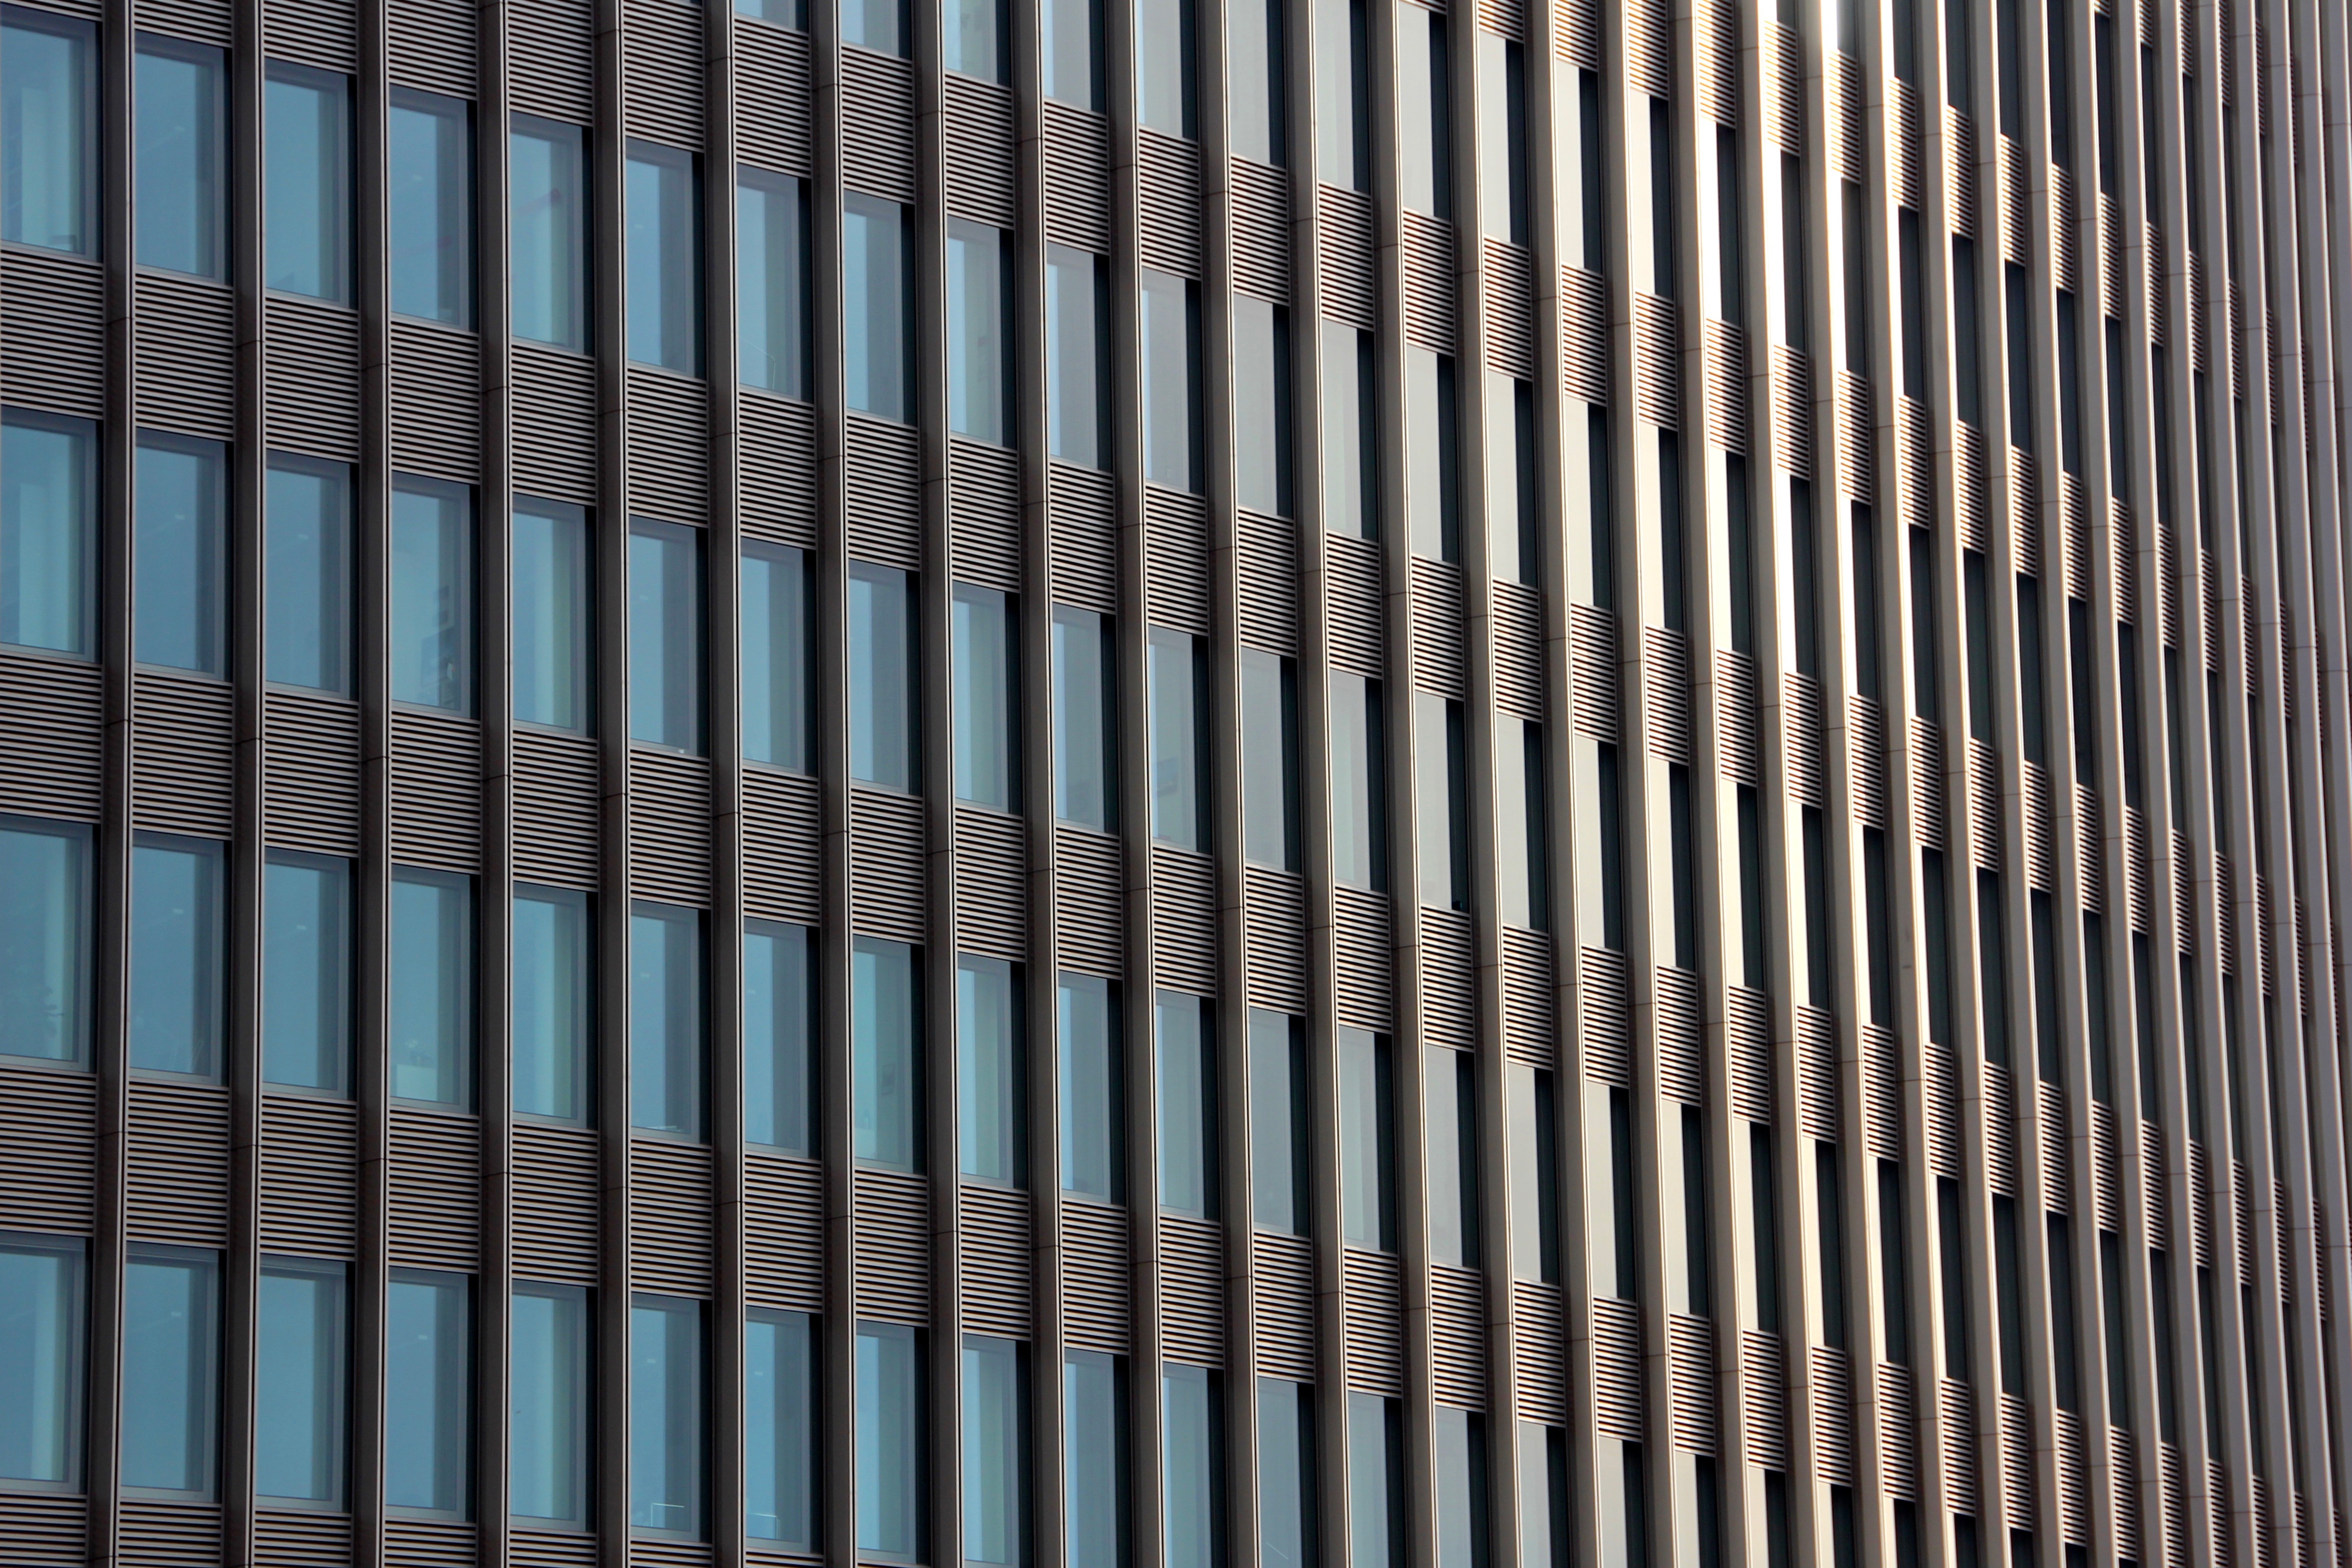
architecture, wood, window, building, skyscraper, live, pattern, line, metal, office, facade, material, circle, interior design, design, symmetry, outlook, berlin, shape, real estate, window covering